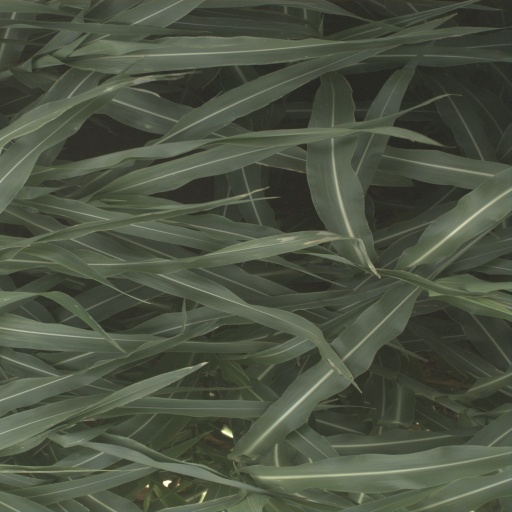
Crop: sorghum